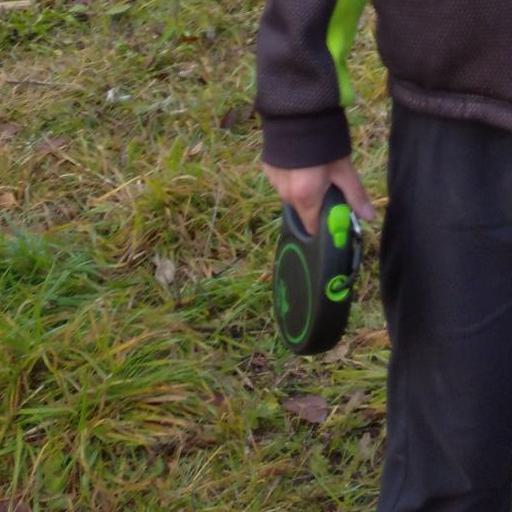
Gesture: no_gesture